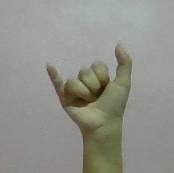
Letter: ya